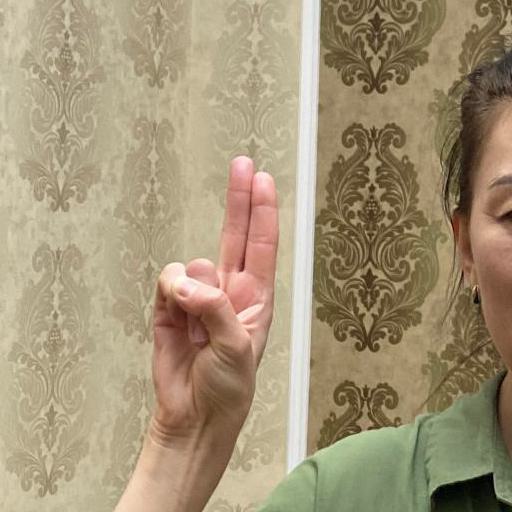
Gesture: two_up